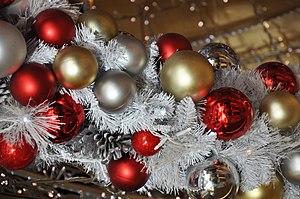
La boule de Noël est une décoration de Noël traditionnellement en forme de boule, mais pouvant adopter des formes très diverses, que l'on accroche aux branches des sapins installés à l'occasion de Noël à l'aide d'un fil, d'une corde ou d'un crochet.